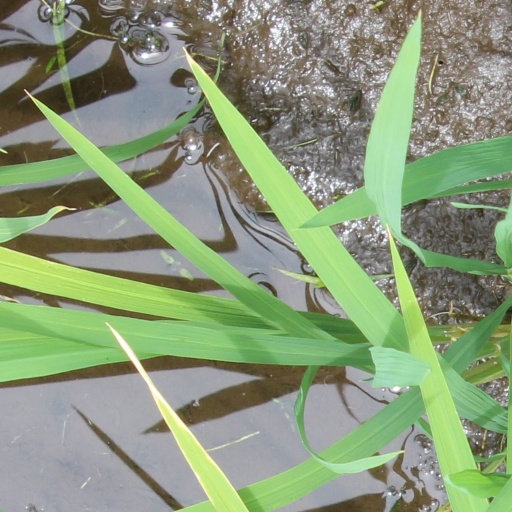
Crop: rice